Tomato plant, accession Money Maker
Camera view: bottom (45 deg); turntable rotation: 330 degrees
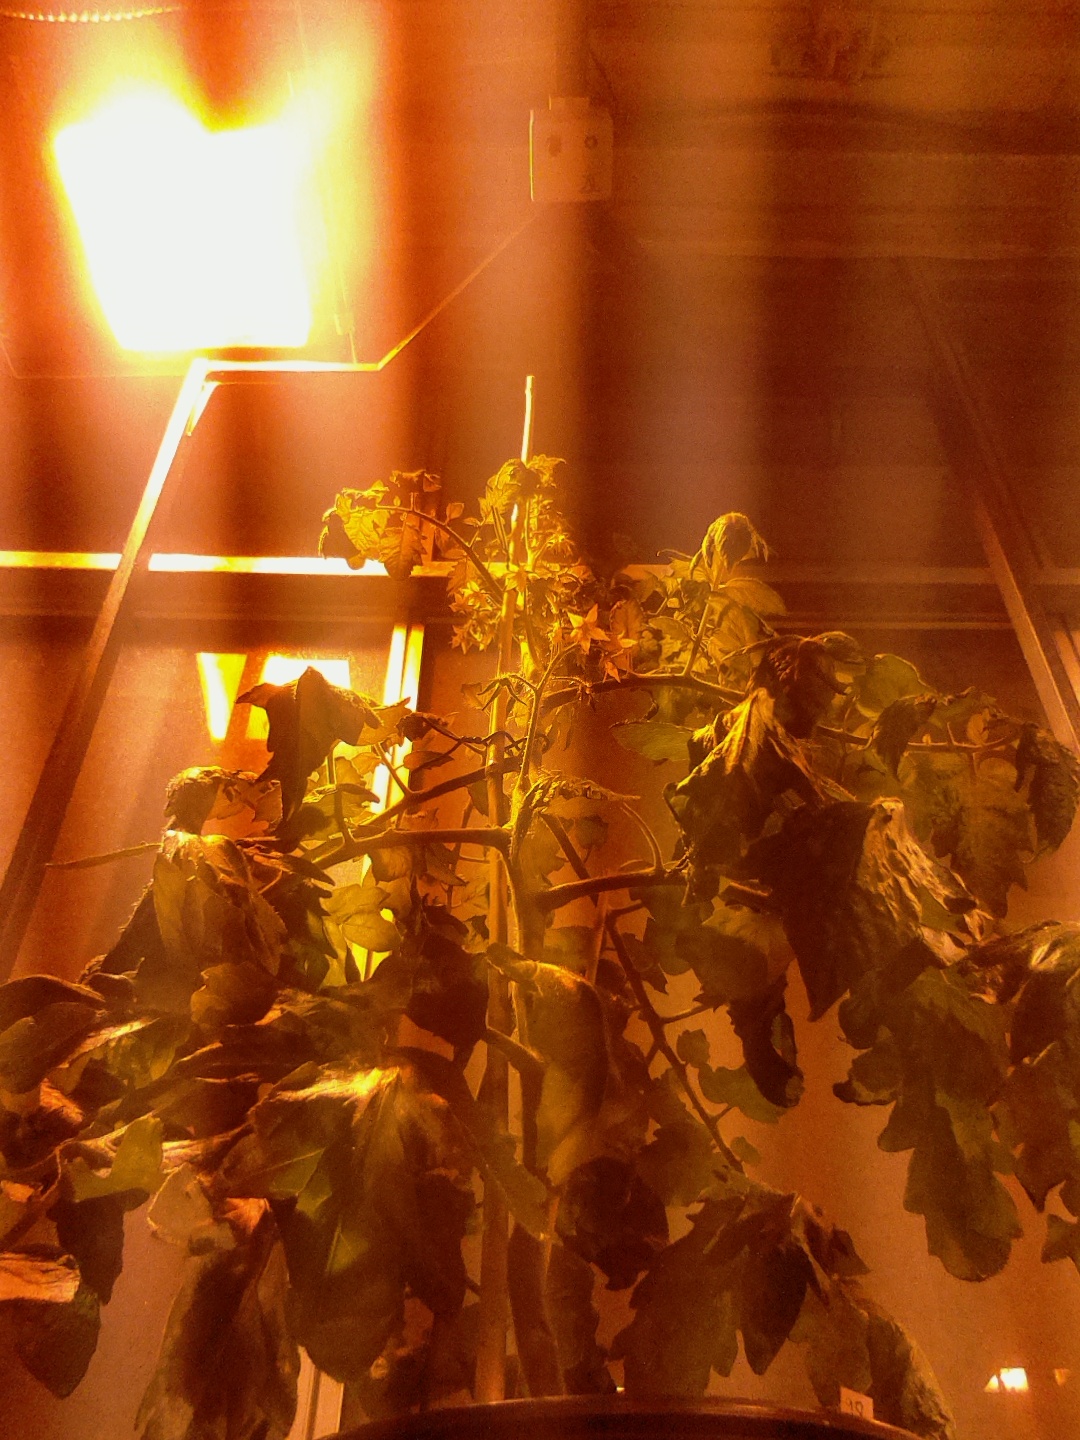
BBCH growth stage 69: End of flowering, 90%-100% of flowers open, more petals falling